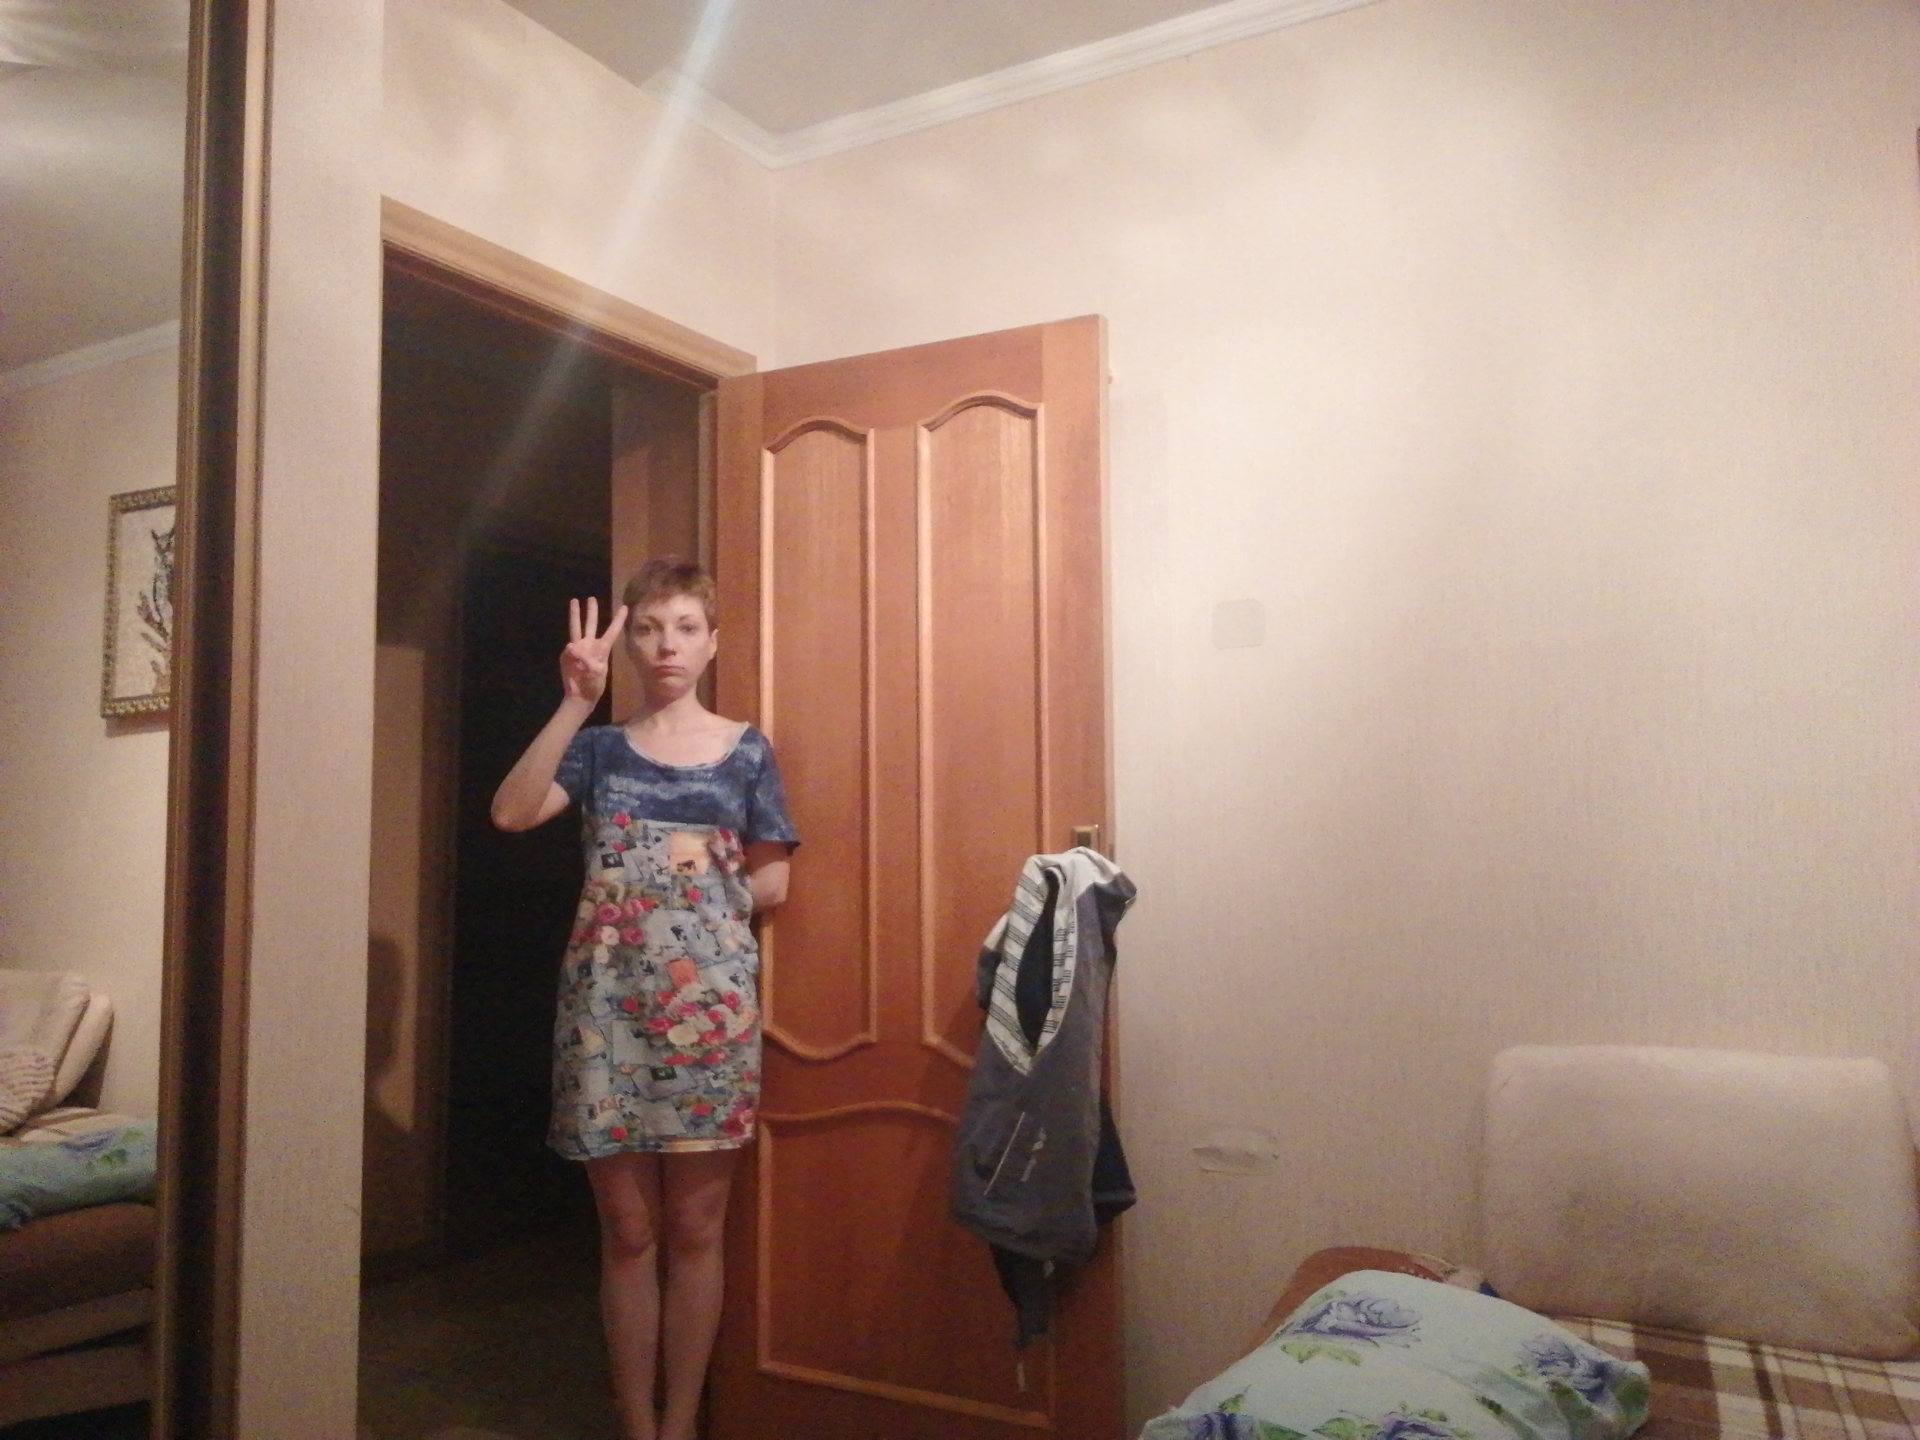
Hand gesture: three